Poverty Point

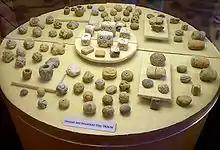
Decorative objects formed from loess soil, then fired, found at the Poverty Point site

Archaeologists have long debated the functions of the Poverty Point site. One of the main questions has been whether it was used for a settlement or only for periodic events. Archaeologists postulate that houses were constructed on top of the concentric ridges. Postholes along with hearths and earth ovens have been found on the ridges, indicating the presence of buildings and associated activities. Other archaeologists believe that regular residence would have produced more postholes. Gibson and others note the postholes could have been destroyed by the historic plowing that took place on much of the site and also note the limited excavations that would reveal posthole patterns of houses.